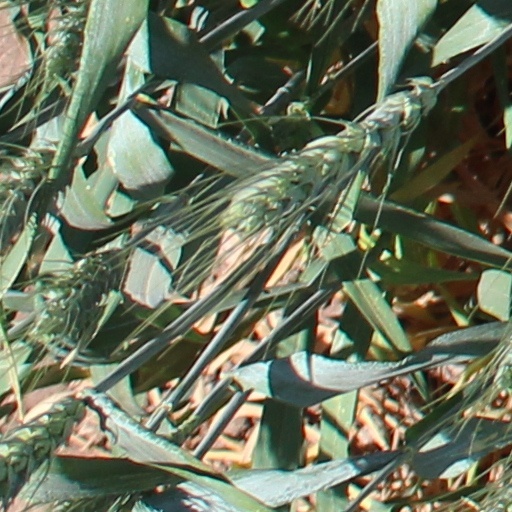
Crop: wheat